George H. Gay Jr.

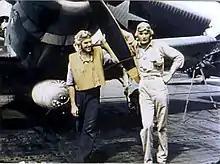
Ensign George H. Gay Jr. (right), sole survivor of VT-8's TBD Devastator group, in front of his aircraft with his rear gunner, ARM3c George Arthur Field, while "Hornet" was in the Coral Sea, c. May 1942.

During the Battle of Midway, Gay was the first of his squadron to take off from "Hornet" on June 4, 1942. Gay's squadron found the Japanese fleet and launched an attack without any fighter plane support. Although he was wounded and his radioman/gunner, Robert K. Huntington, was dying, Gay completed his torpedo attack on the Japanese aircraft carrier , but "Sōryū" evaded his torpedo. Rather than banking away from the ship and presenting a larger target to its anti-aircraft gunners, Gay continued in toward the carrier at low altitude. He then brought his Devastator into a tight turn as he approached the carrier's island, and flew aft along the flight deck's length, thus evading anti-aircraft fire. He later stated he had a "split second" thought of crashing into the Japanese aircraft he saw being serviced on the flight deck.